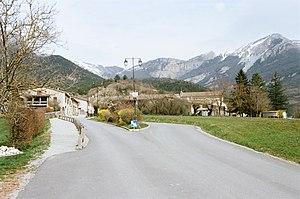
Entrée du village de Chamaloc
Chamaloc est un petit village français d'environ 130 habitants. Il est situé dans le département de la Drôme en région Auvergne-Rhône-Alpes, dans le parc naturel régional du Vercors. C'est un village typique de la Drôme, où l'on retrouve un paysage provençal.
La route nationale 518, ou RN 518, était une route nationale française reliant Lyon à Die.